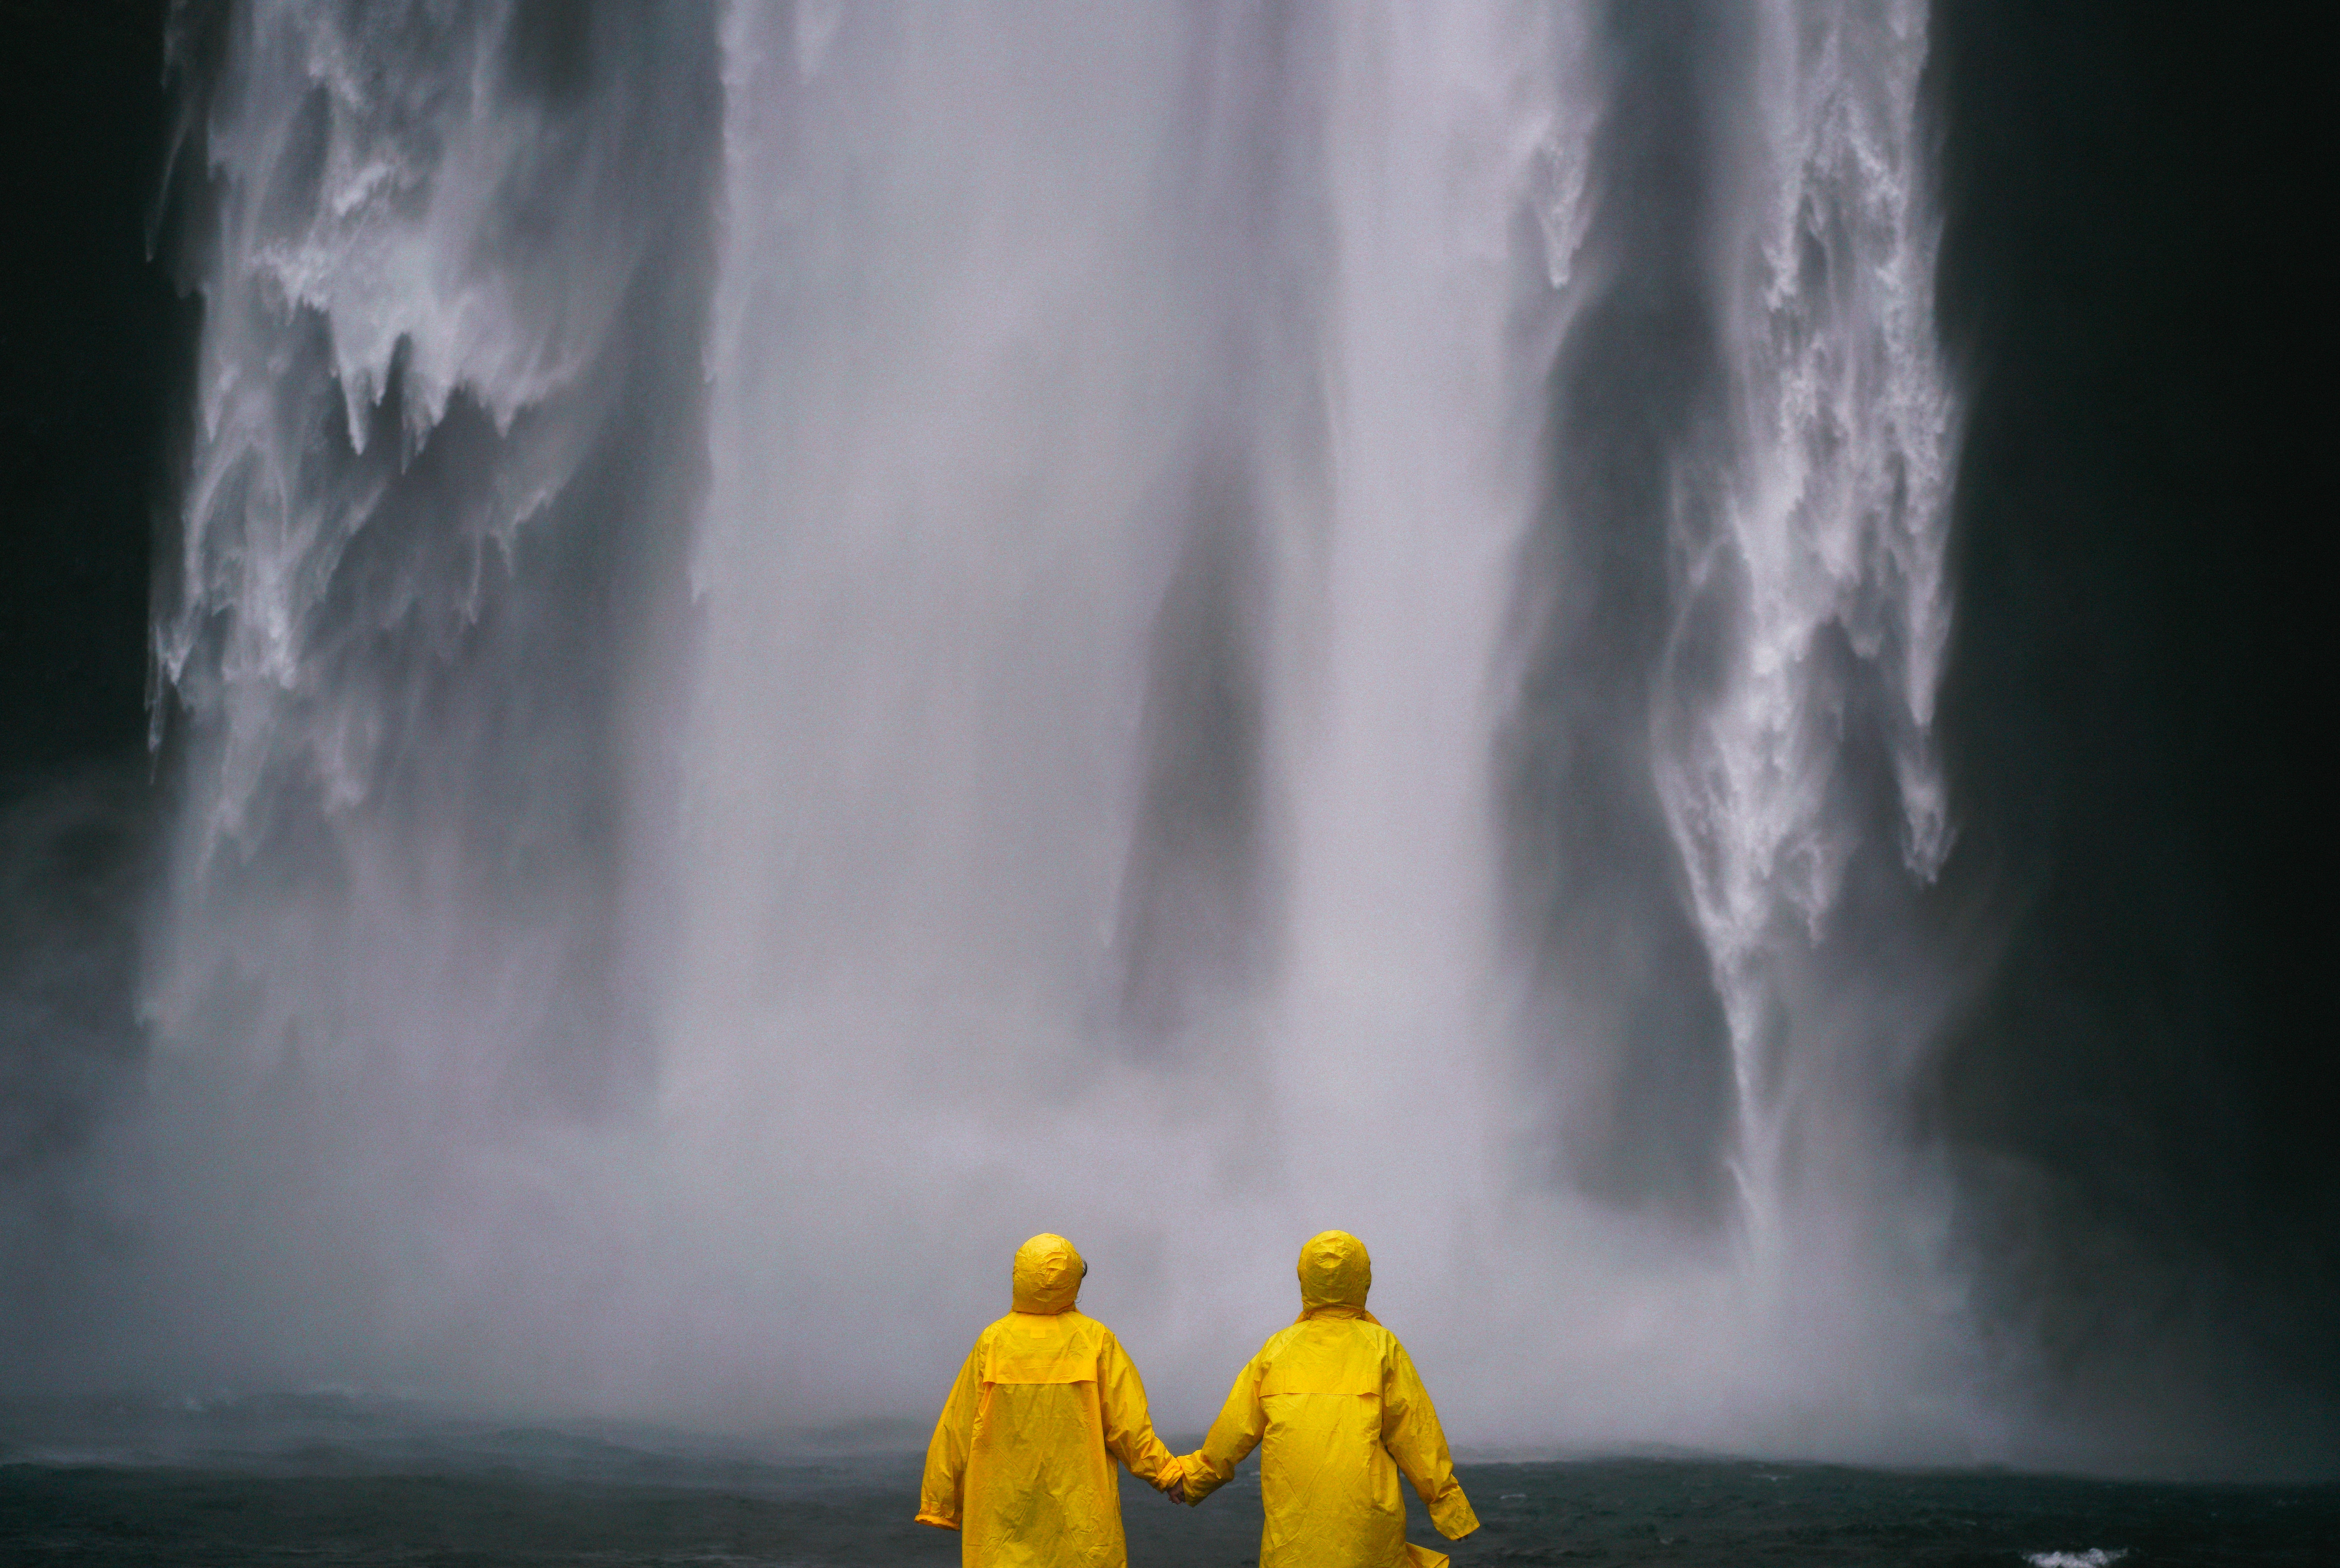
couple, holding hands, people, raincoat, selective color, water, waterfalls, yellow